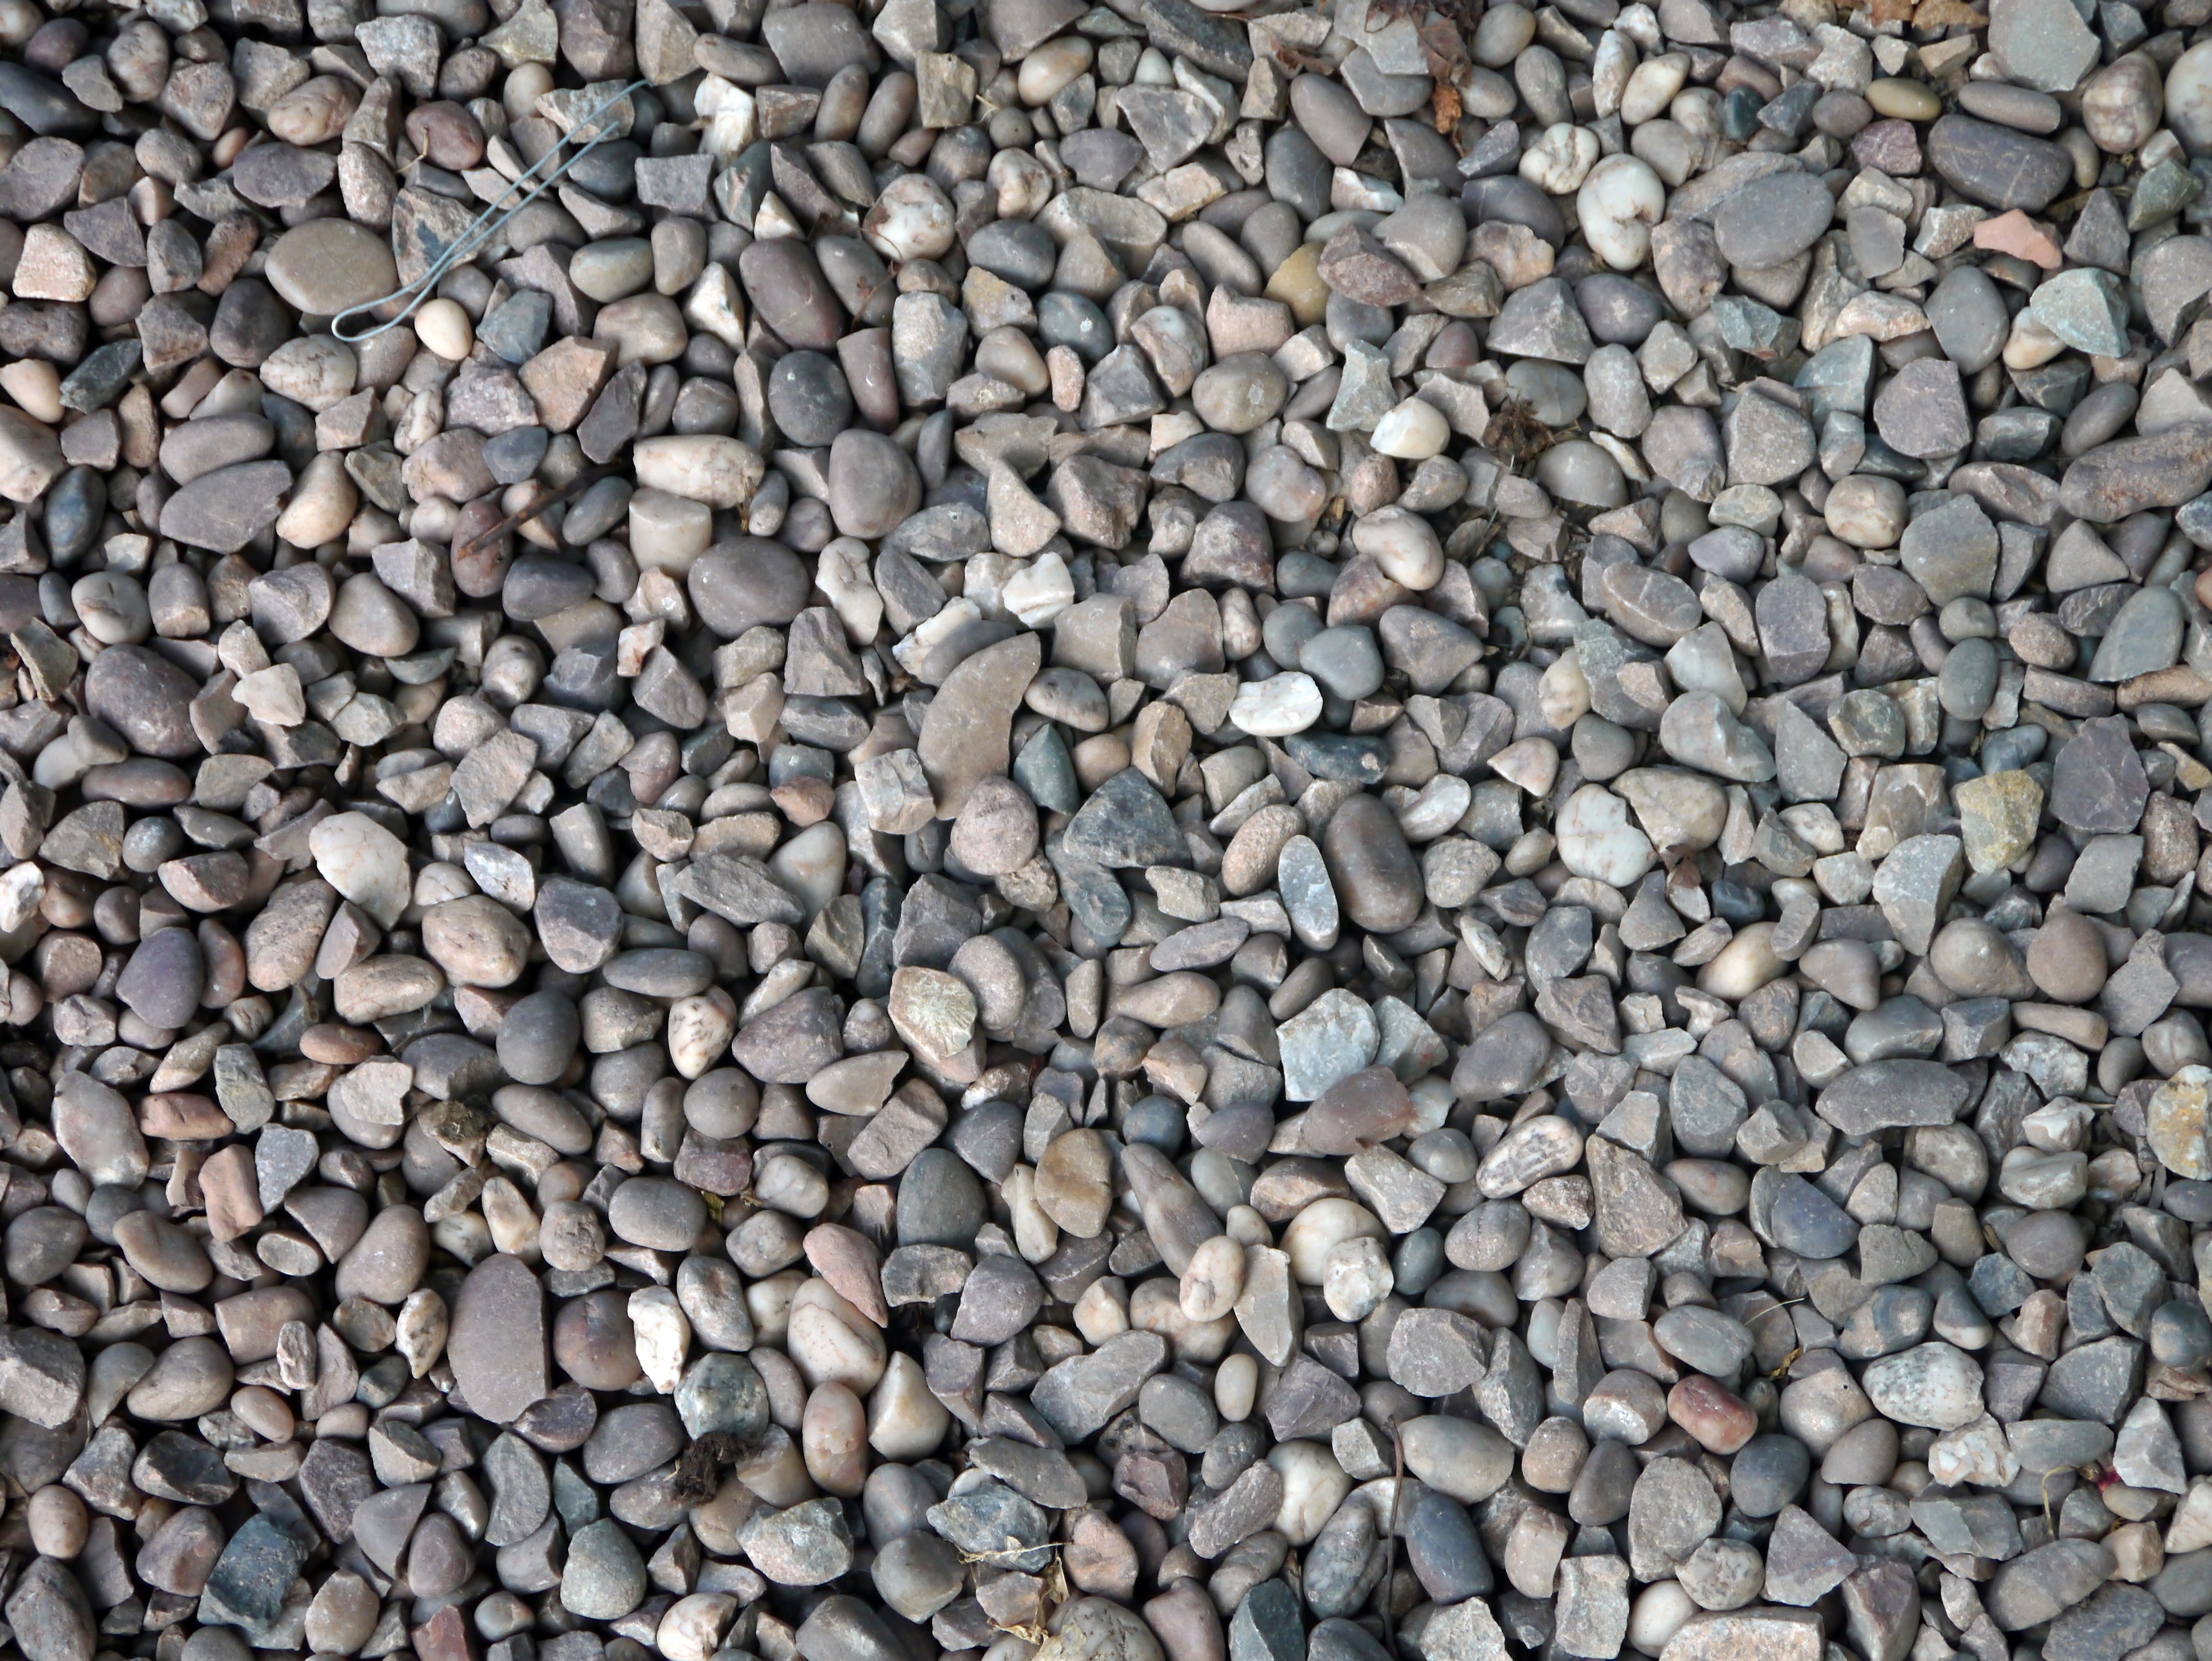
rock, texture, floor, stone, asphalt, construction, natural, pebble, soil, gray, stone wall, material, grey, rubble, gravel, pebbles, pieces, polished, flooring